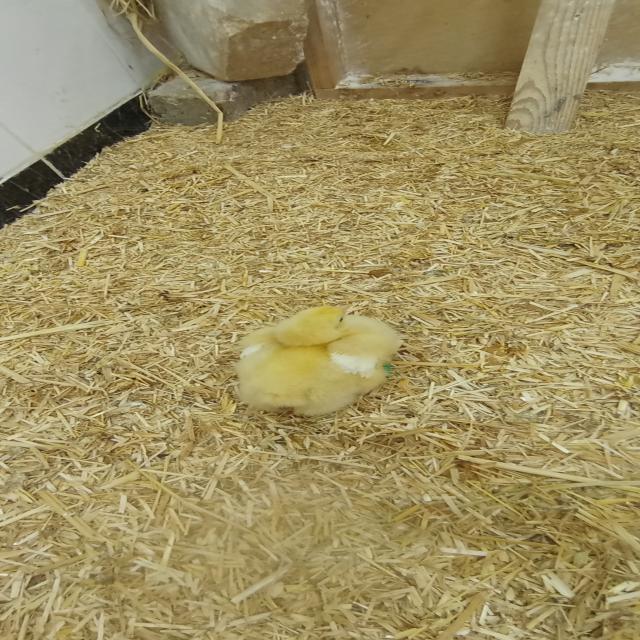
Weight: 184 g